Majšperk Castle

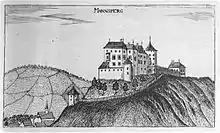
Majšperk Castle as depicted by Georg Matthäus Vischer in the 17th-century

Majšperk Castle is a ruined castle near Majšperk, Slovenia.